Municipality of Strathfield

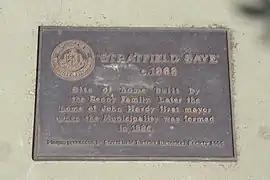
Strathfield Saye Plaque

The Municipality of Strathfield was proclaimed on 2 June 1885 by the NSW Governor, Sir Augustus Loftus. The initial boundaries included Redmire (later renamed Strathfield), the village of Homebush (the southern part of the present suburb of Homebush and the north-western part of the present-day suburb of Strathfield) and the northern part of Druitt Town (the southern part of today's suburb of Strathfield). The council was incorporated following petitions by residents of the Redmire area to form local government. This move was opposed by residents of Homebush and Druitt Town, possibly fearing the dominance of the more affluent and politically connected residents of Redmire. Despite counter petitions, the Municipality was incorporated in 1885.